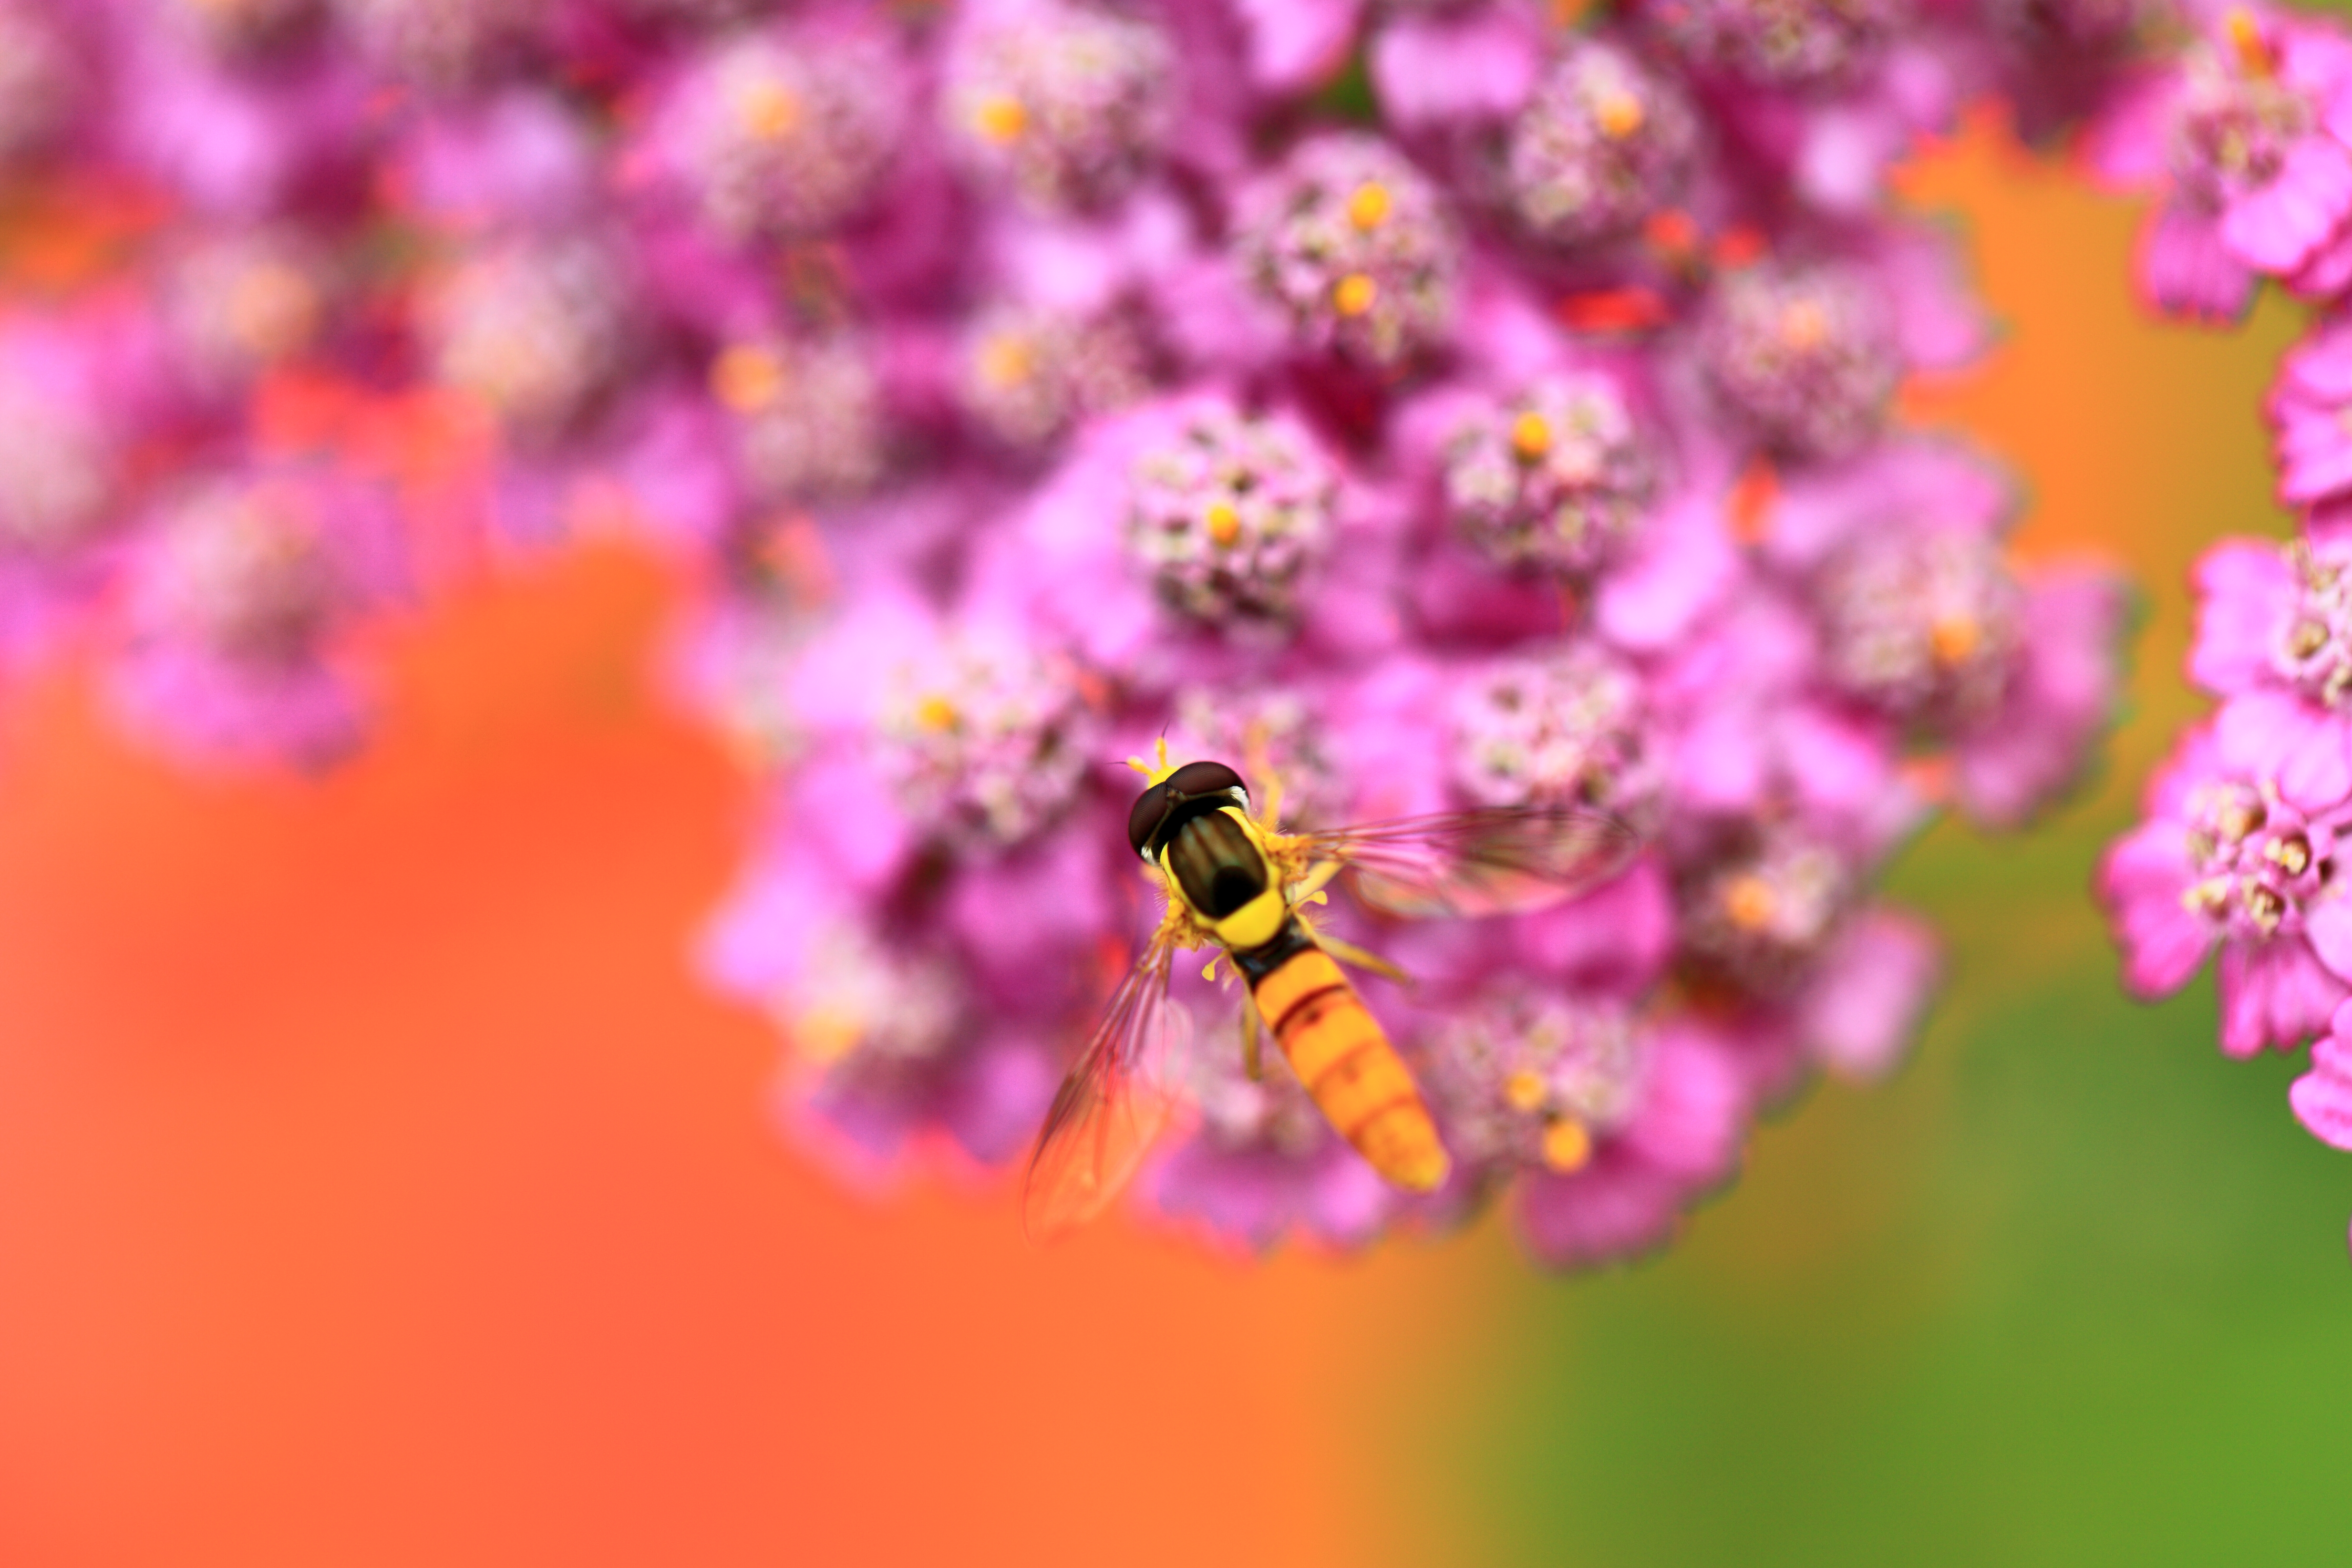
blossom, plant, photography, flower, petal, pollen, high, insect, flora, invertebrate, close up, bee, 5d, hires, markii, nectar, hi, res, resolution, gunma, minakami, hodaigi, macro photography, honey bee, membrane winged insect